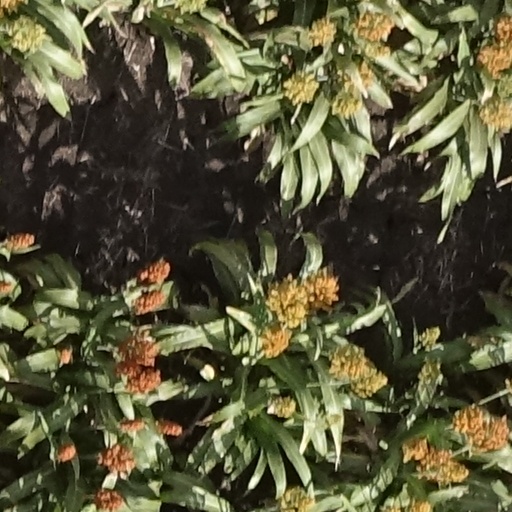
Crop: sorghum